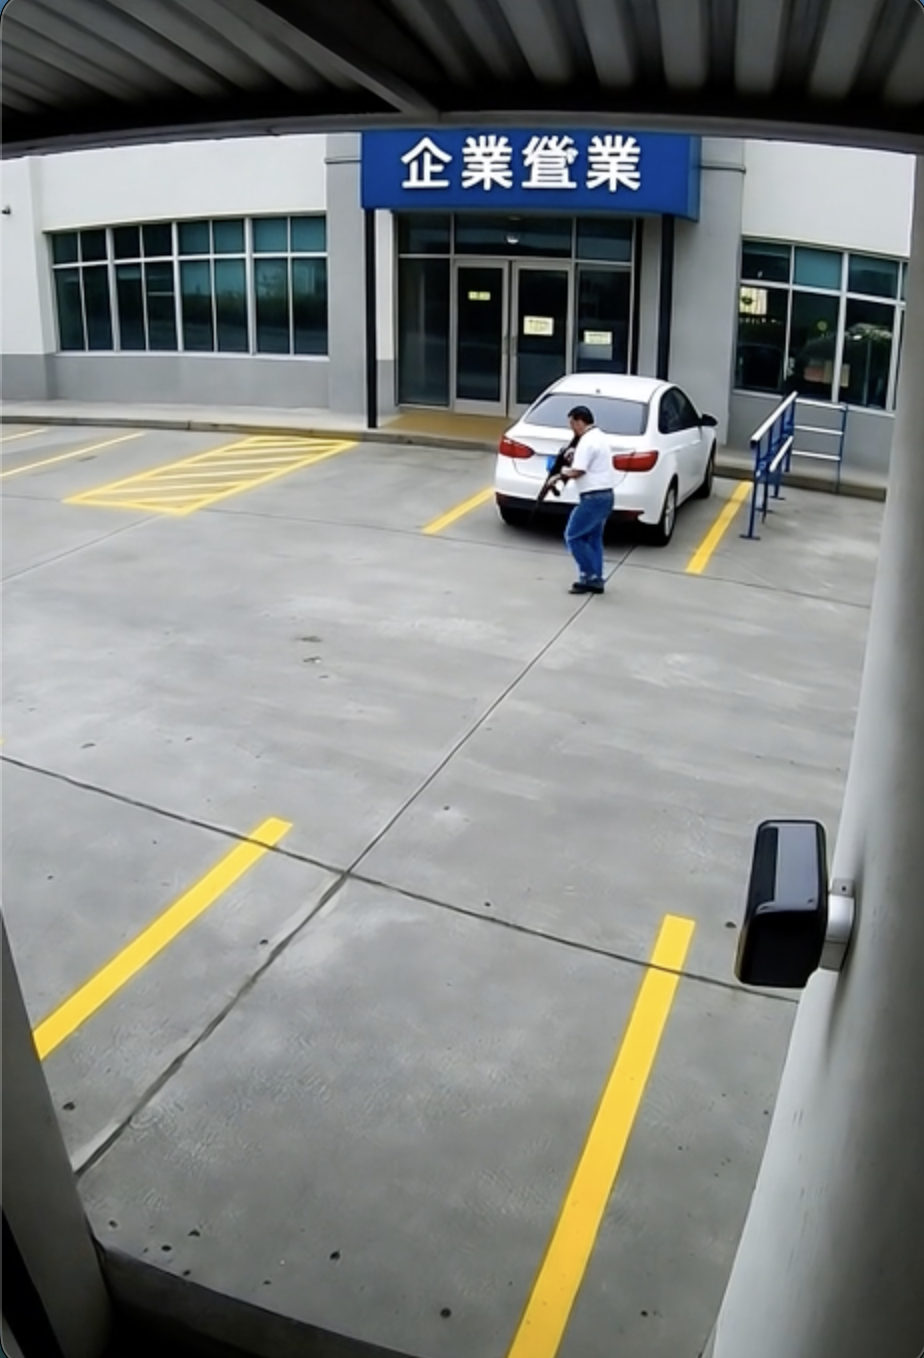
Object: person

Object: weapon